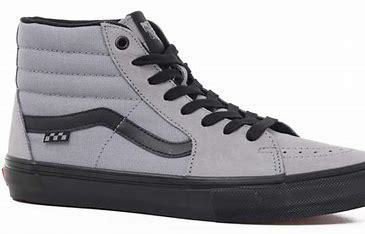
Brand: Vans
Model: Skate Skate